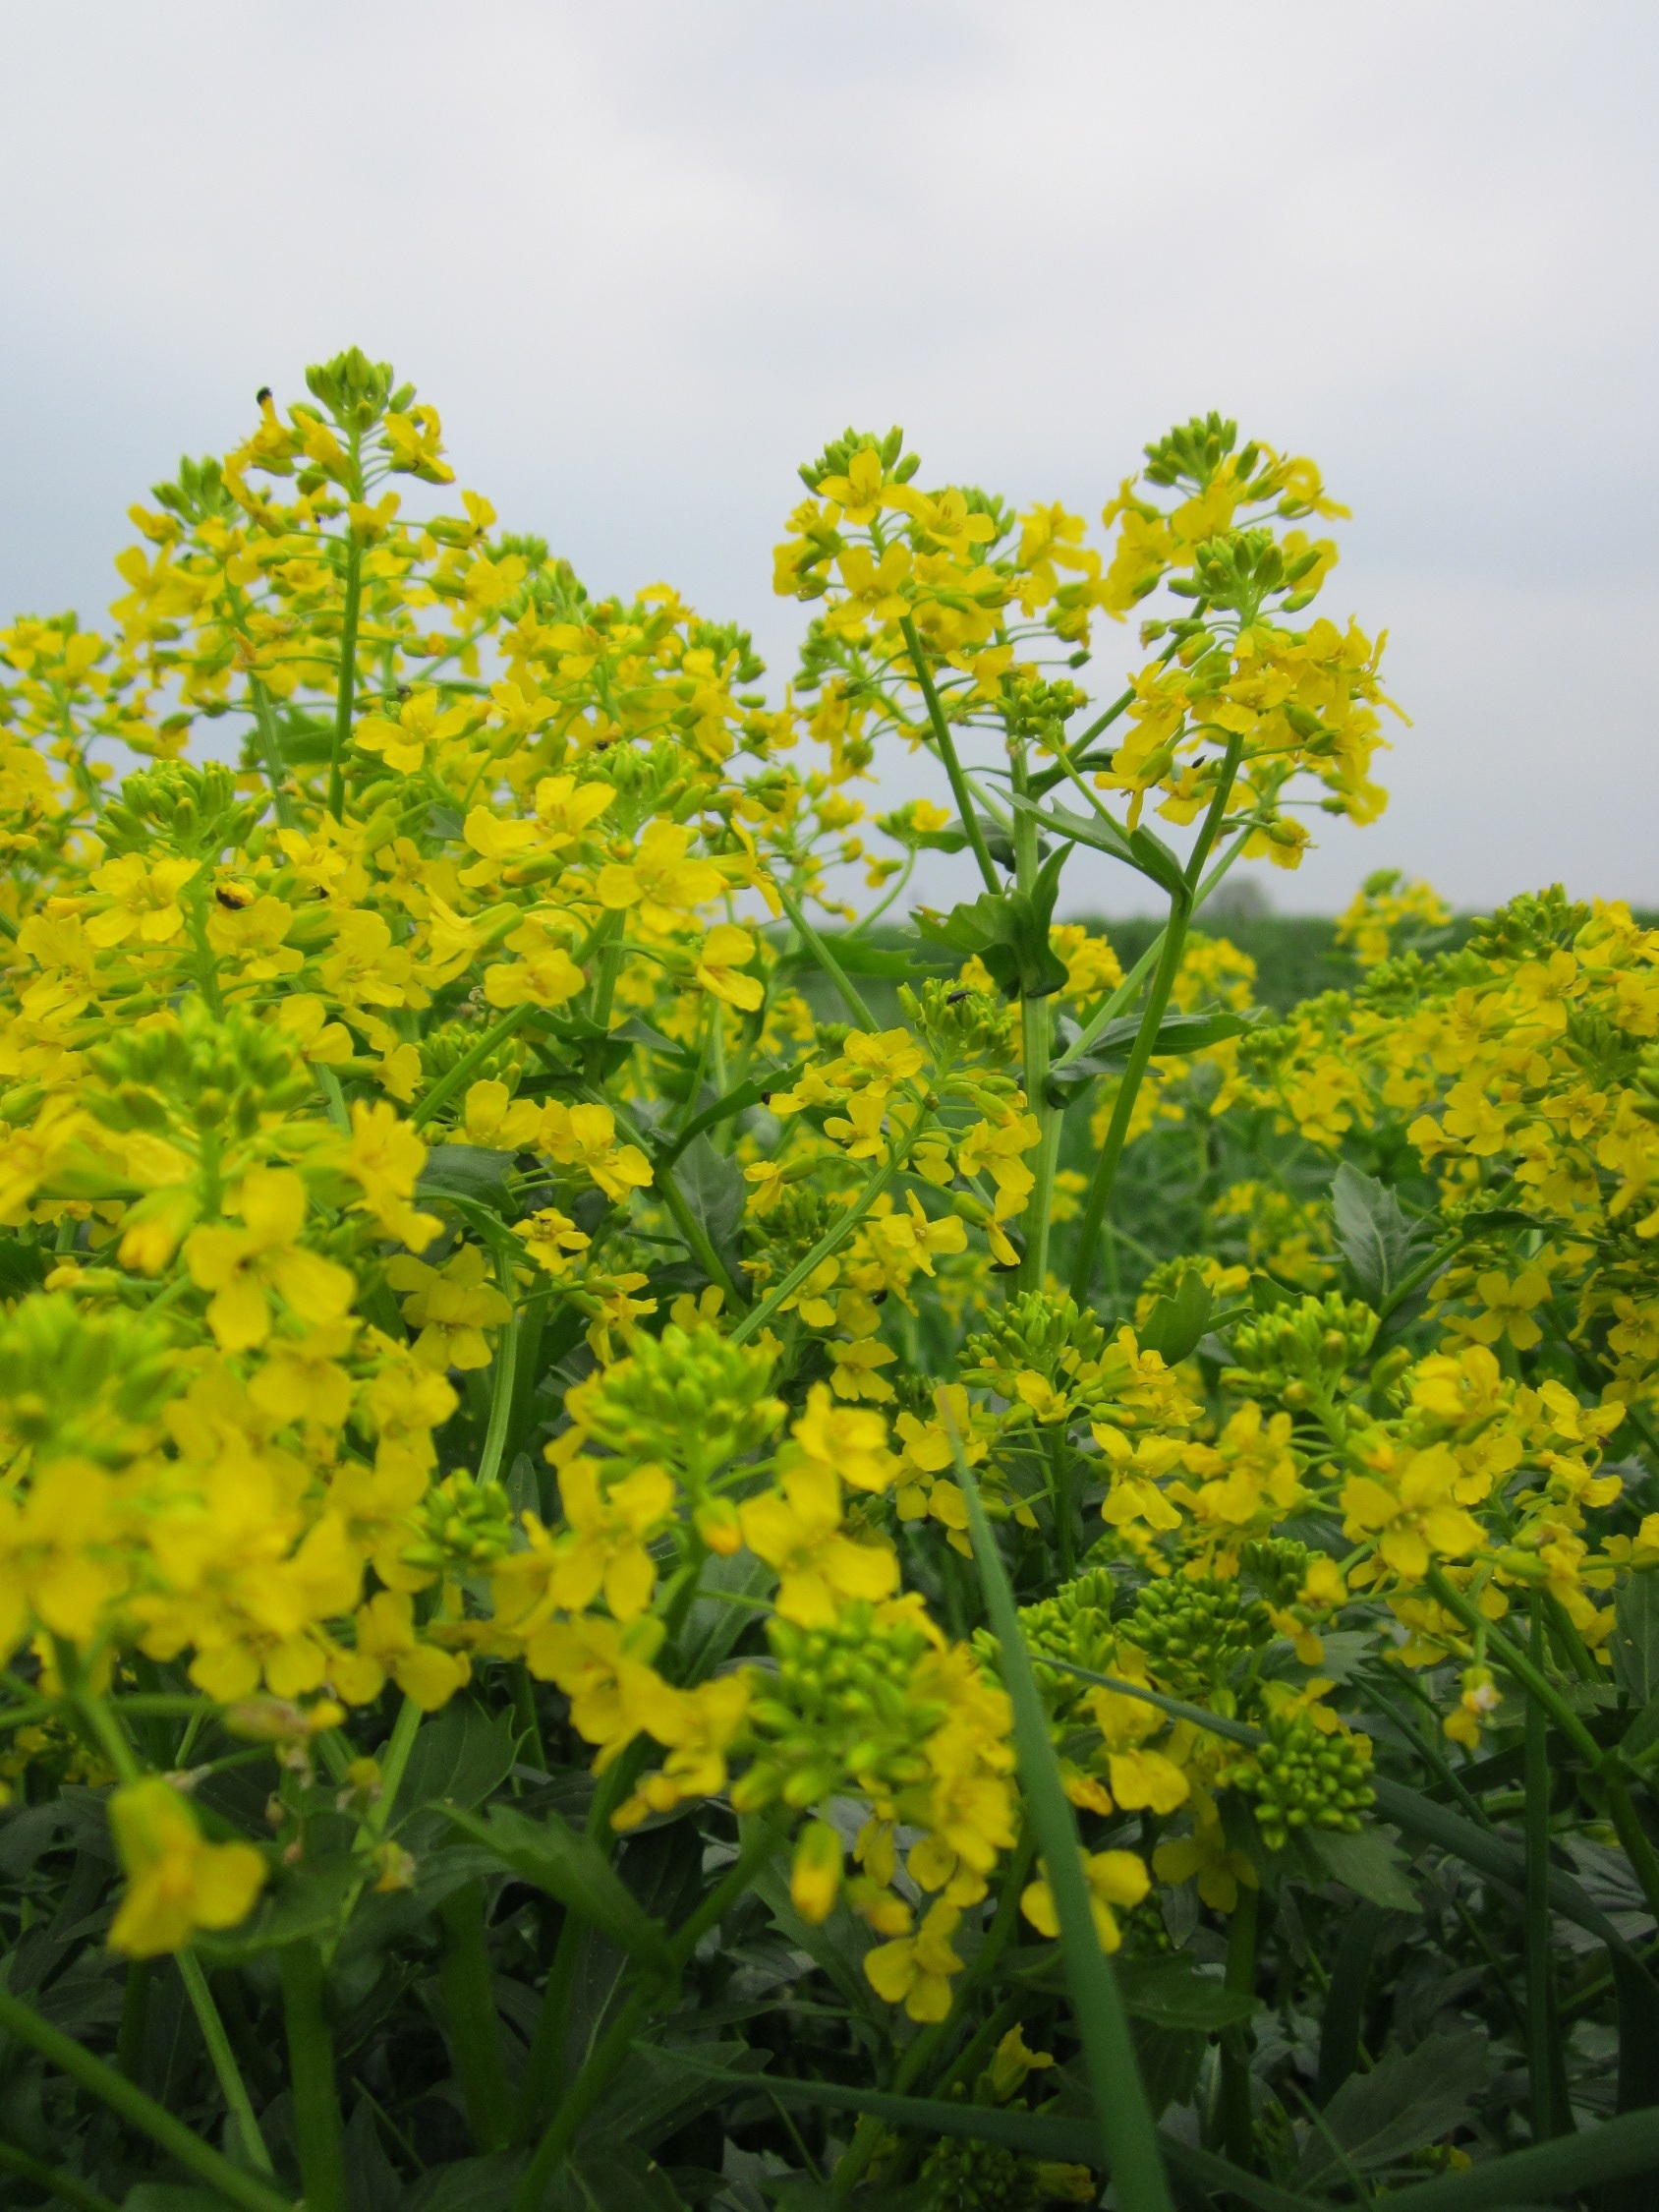
plant, meadow, flower, food, herb, produce, vegetable, botany, blooming, yellow, flora, rapeseed, wildflower, shrub, rue, canola, species, mustard, brassica, flowering plant, barbarea vulgaris, land plant, mustard plant, mustard and cabbage family, brassica rapa, bittercress, herb barbara, rocketcress, yellow rocketcress, winter rocket, wound rocket